Yvonne Wilder

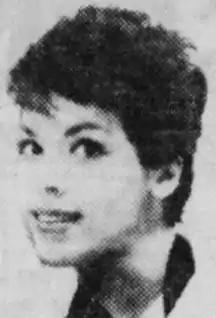
Othon (later Wilder), from a 1962 newspaper

Yvonne Wilder (born Yvonne Othon, September 21, 1937 – November 24, 2021) was an American actress, comedian, writer, and artist. She appeared in "West Side Story" on stage and in the 1961 film, and had a busy career in American television from the 1960s into the 1990s.